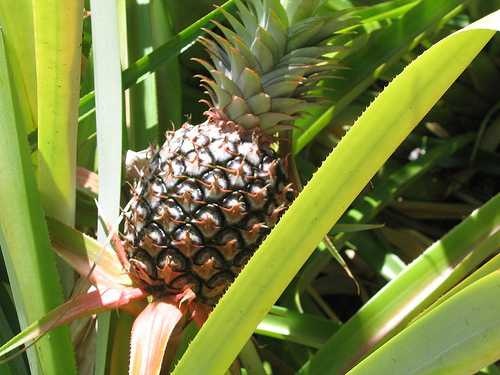
Label: Pineapple